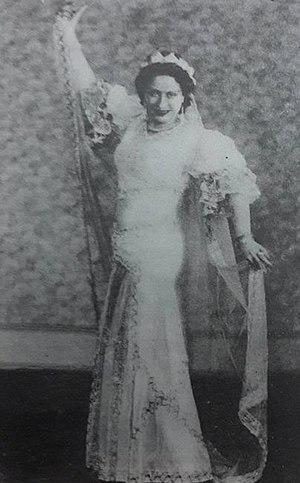
Badia Masabni, née Wadiha Masabni en arabe : وديعة مصابني en 1892, morte en 1974, est une actrice, une danseuse du ventre et une femme d'affaires libano-syro-égyptienne née d'un père libanais et d'une mère syrienne, connue pour l'ouverture d'une série de lieux de spectacle au Caire à partir des années 1920.